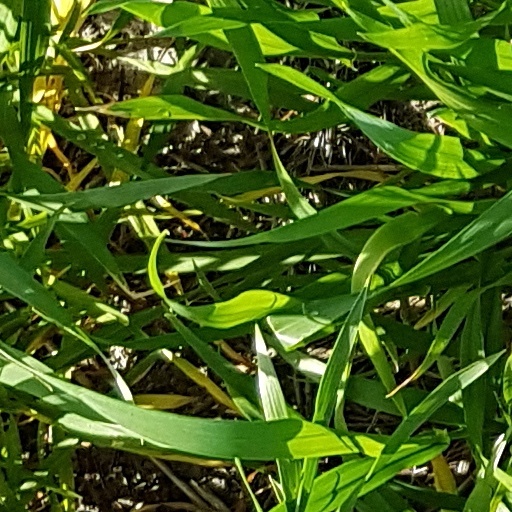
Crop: wheat